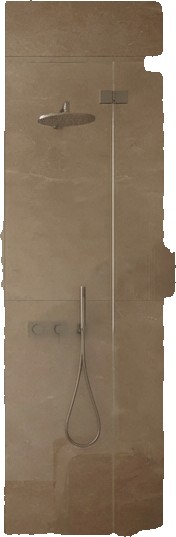
Surface category: wall